Sky position (RA, Dec in degrees): 200.606, -2.552
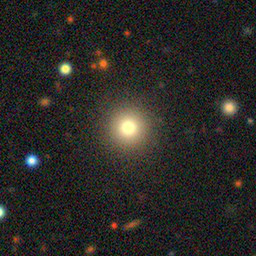
Galaxy morphology: Round Smooth Galaxies